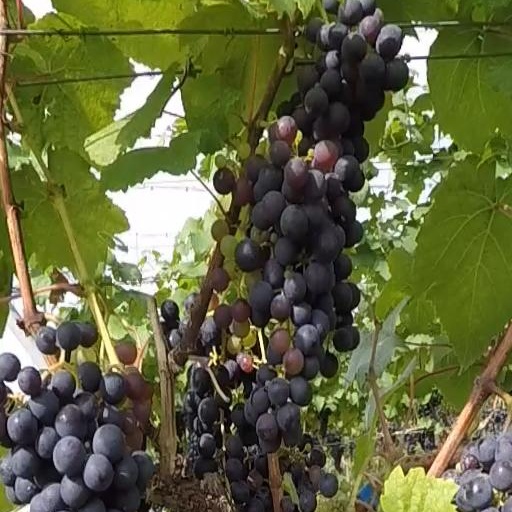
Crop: grape